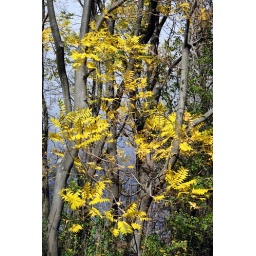
yellow leaves against a darkening sky